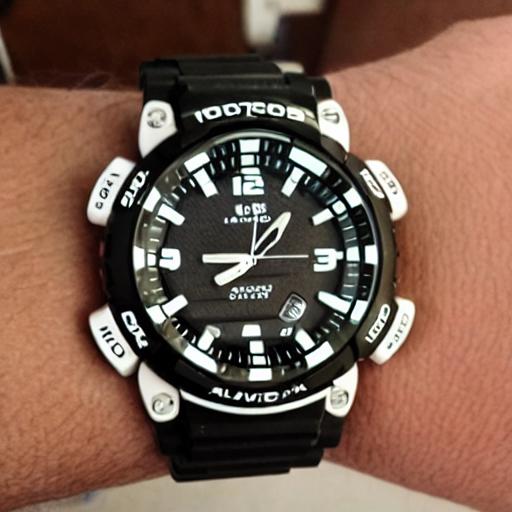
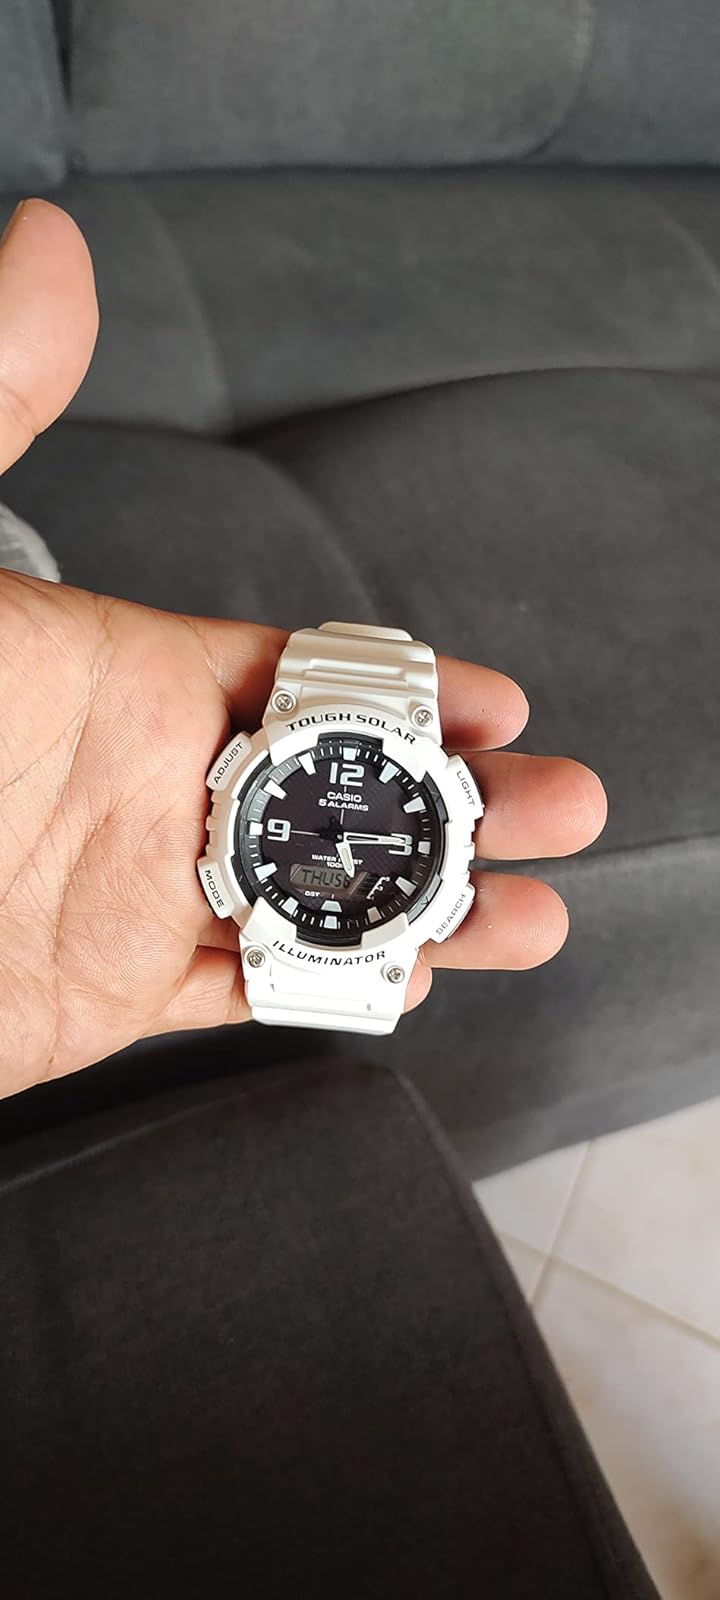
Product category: accessories_watch
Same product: no